Yellow Sands (play)

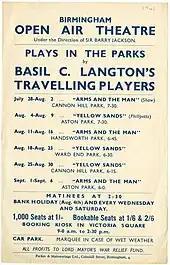
Flyer for Birmingham Open Air Theatre, 1941, with plays including "Yellow Sands" performed in municipal parks during World War II.

A wealthy dying woman's relatives gather, unaware that they have all been cut out of her will.